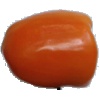
Label: Pepper Orange 1